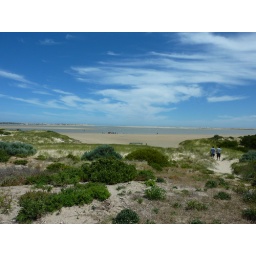
water flowing out to the ocean through the Murray mouth ... all by itself!